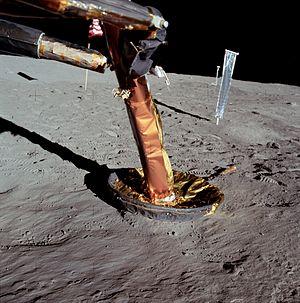
Les théories conspirationnistes sur le programme Apollo sont une série de récits populaires prenant le contrepied des informations officielles : selon ces théories, les vaisseaux du programme Apollo ne se seraient jamais posés sur la Lune et il s'agirait d'une mise en scène réalisée sur Terre. Ces rumeurs peu diffusées, ne concernant qu'une fraction des classes sociales les plus défavorisées à l'époque du débarquement sur la Lune, ont pris de l'ampleur dans les années 1970 lorsqu'un climat de défiance vis-à-vis des institutions s'installe chez beaucoup d'Américains dans le sillage du scandale du Watergate et de la guerre du Viêt Nam. Les arguments invoqués peuvent être divisés en trois catégories :